Fort Winnebago

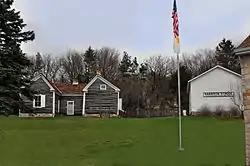
Fort Winnebago Surgeons Quarters Historic Site

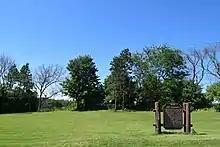
Historical marker at the site of Fort Winnebago

Fort Winnebago was a 19th-century fortification of the United States Army located on a hill overlooking the eastern end of the portage between the Fox and Wisconsin Rivers east of present-day Portage, Wisconsin. It was the middle one of three fortifications along the Fox-Wisconsin Waterway that also included Fort Howard in Green Bay, Wisconsin and Fort Crawford in Prairie du Chien, Wisconsin. Fort Winnebago was constructed in 1828 as part of an effort to maintain peace between white settlers and the region's Native American tribes following the Winnebago War of 1827. The fort's location was chosen not only because of its proximity to the site of Red Bird's surrender in the Winnebago War, but also because of the strategic importance of the portage on the Fox-Wisconsin Waterway, a heavily traveled connection between the Great Lakes and the Mississippi River. Fort Winnebago's location near the portage allowed it to regulate transportation between the lakes and the Mississippi.